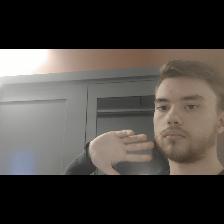
Label: Human